Barabbas (1961 film)

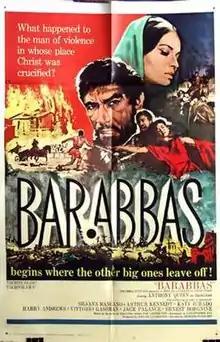
Theatrical release poster by Frank McCarthy

Barabbas is a 1961 religious epic film directed by Richard Fleischer for Dino De Laurentiis Cinematografica, expanding on the life of Barabbas, from the Christian Passion narrative in the "Gospel of Mark" and other gospels. It stars Anthony Quinn, Silvana Mangano, Katy Jurado, Arthur Kennedy, Harry Andrews, Ernest Borgnine, Vittorio Gassman, and Jack Palance. The screenplay is based on Nobel Prize-winner Pär Lagerkvist's 1950 novel of the same title.